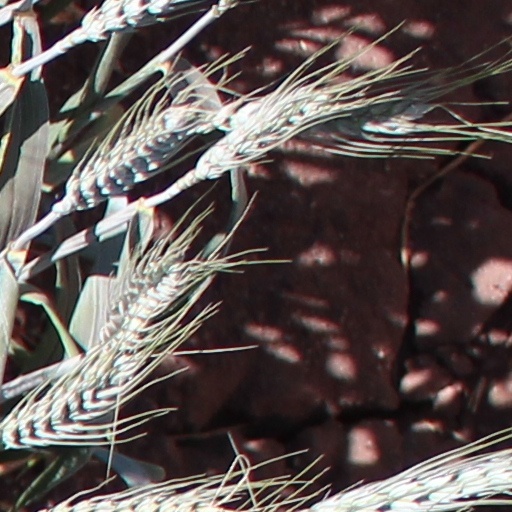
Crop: wheat